Kick Your Game

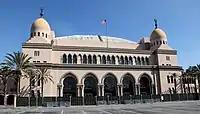
TLC performed "Kick Your Game" with Dupri and rapper Craig Mack during the 1996 Soul Train Music Awards at the Shrine Auditorium in Los Angeles.

TLC joined the 16th Annual Budweiser Superfest Tour in July 1995, with "Kick Your Game" on their tracklist. They performed the song in front of "CrazySexyCool" in cropped t-shirts and oversized jeans held up by thick belts. The trio sang "CrazySexyMedley" ("Ain't 2 Proud 2 Beg", "Kick Your Game", "Creep" and "Waterfalls") at the 1995 MTV Video Music Awards at Radio City Music Hall in New York City on September 7. Edwin Ortiz of "Complex" called it one of the awards' all-time top twenty, and Fuse listed it as one of their ten favorite least-talked-about performances on the show. According to Ortiz, "Back in the '90s, no female R&B act could touch TLC." The trio performed "Kick Your Game" with Mack and Dupri during the 1996 Soul Train Music Awards at the Shrine Auditorium in Los Angeles on March 29. TLC performed the track at the VH1 Super Bowl Blitz concert at New York's Beacon Theatre on January 30, 2014 in orange jumpsuits, with their backup dancers wearing "paint-splattered" costumes. The performance was for the theatre audience only, during the show's televised commercial break. TLC performed "Kick Your Game" on their promotional tour for "20" in 2014 and their 2016 tour.